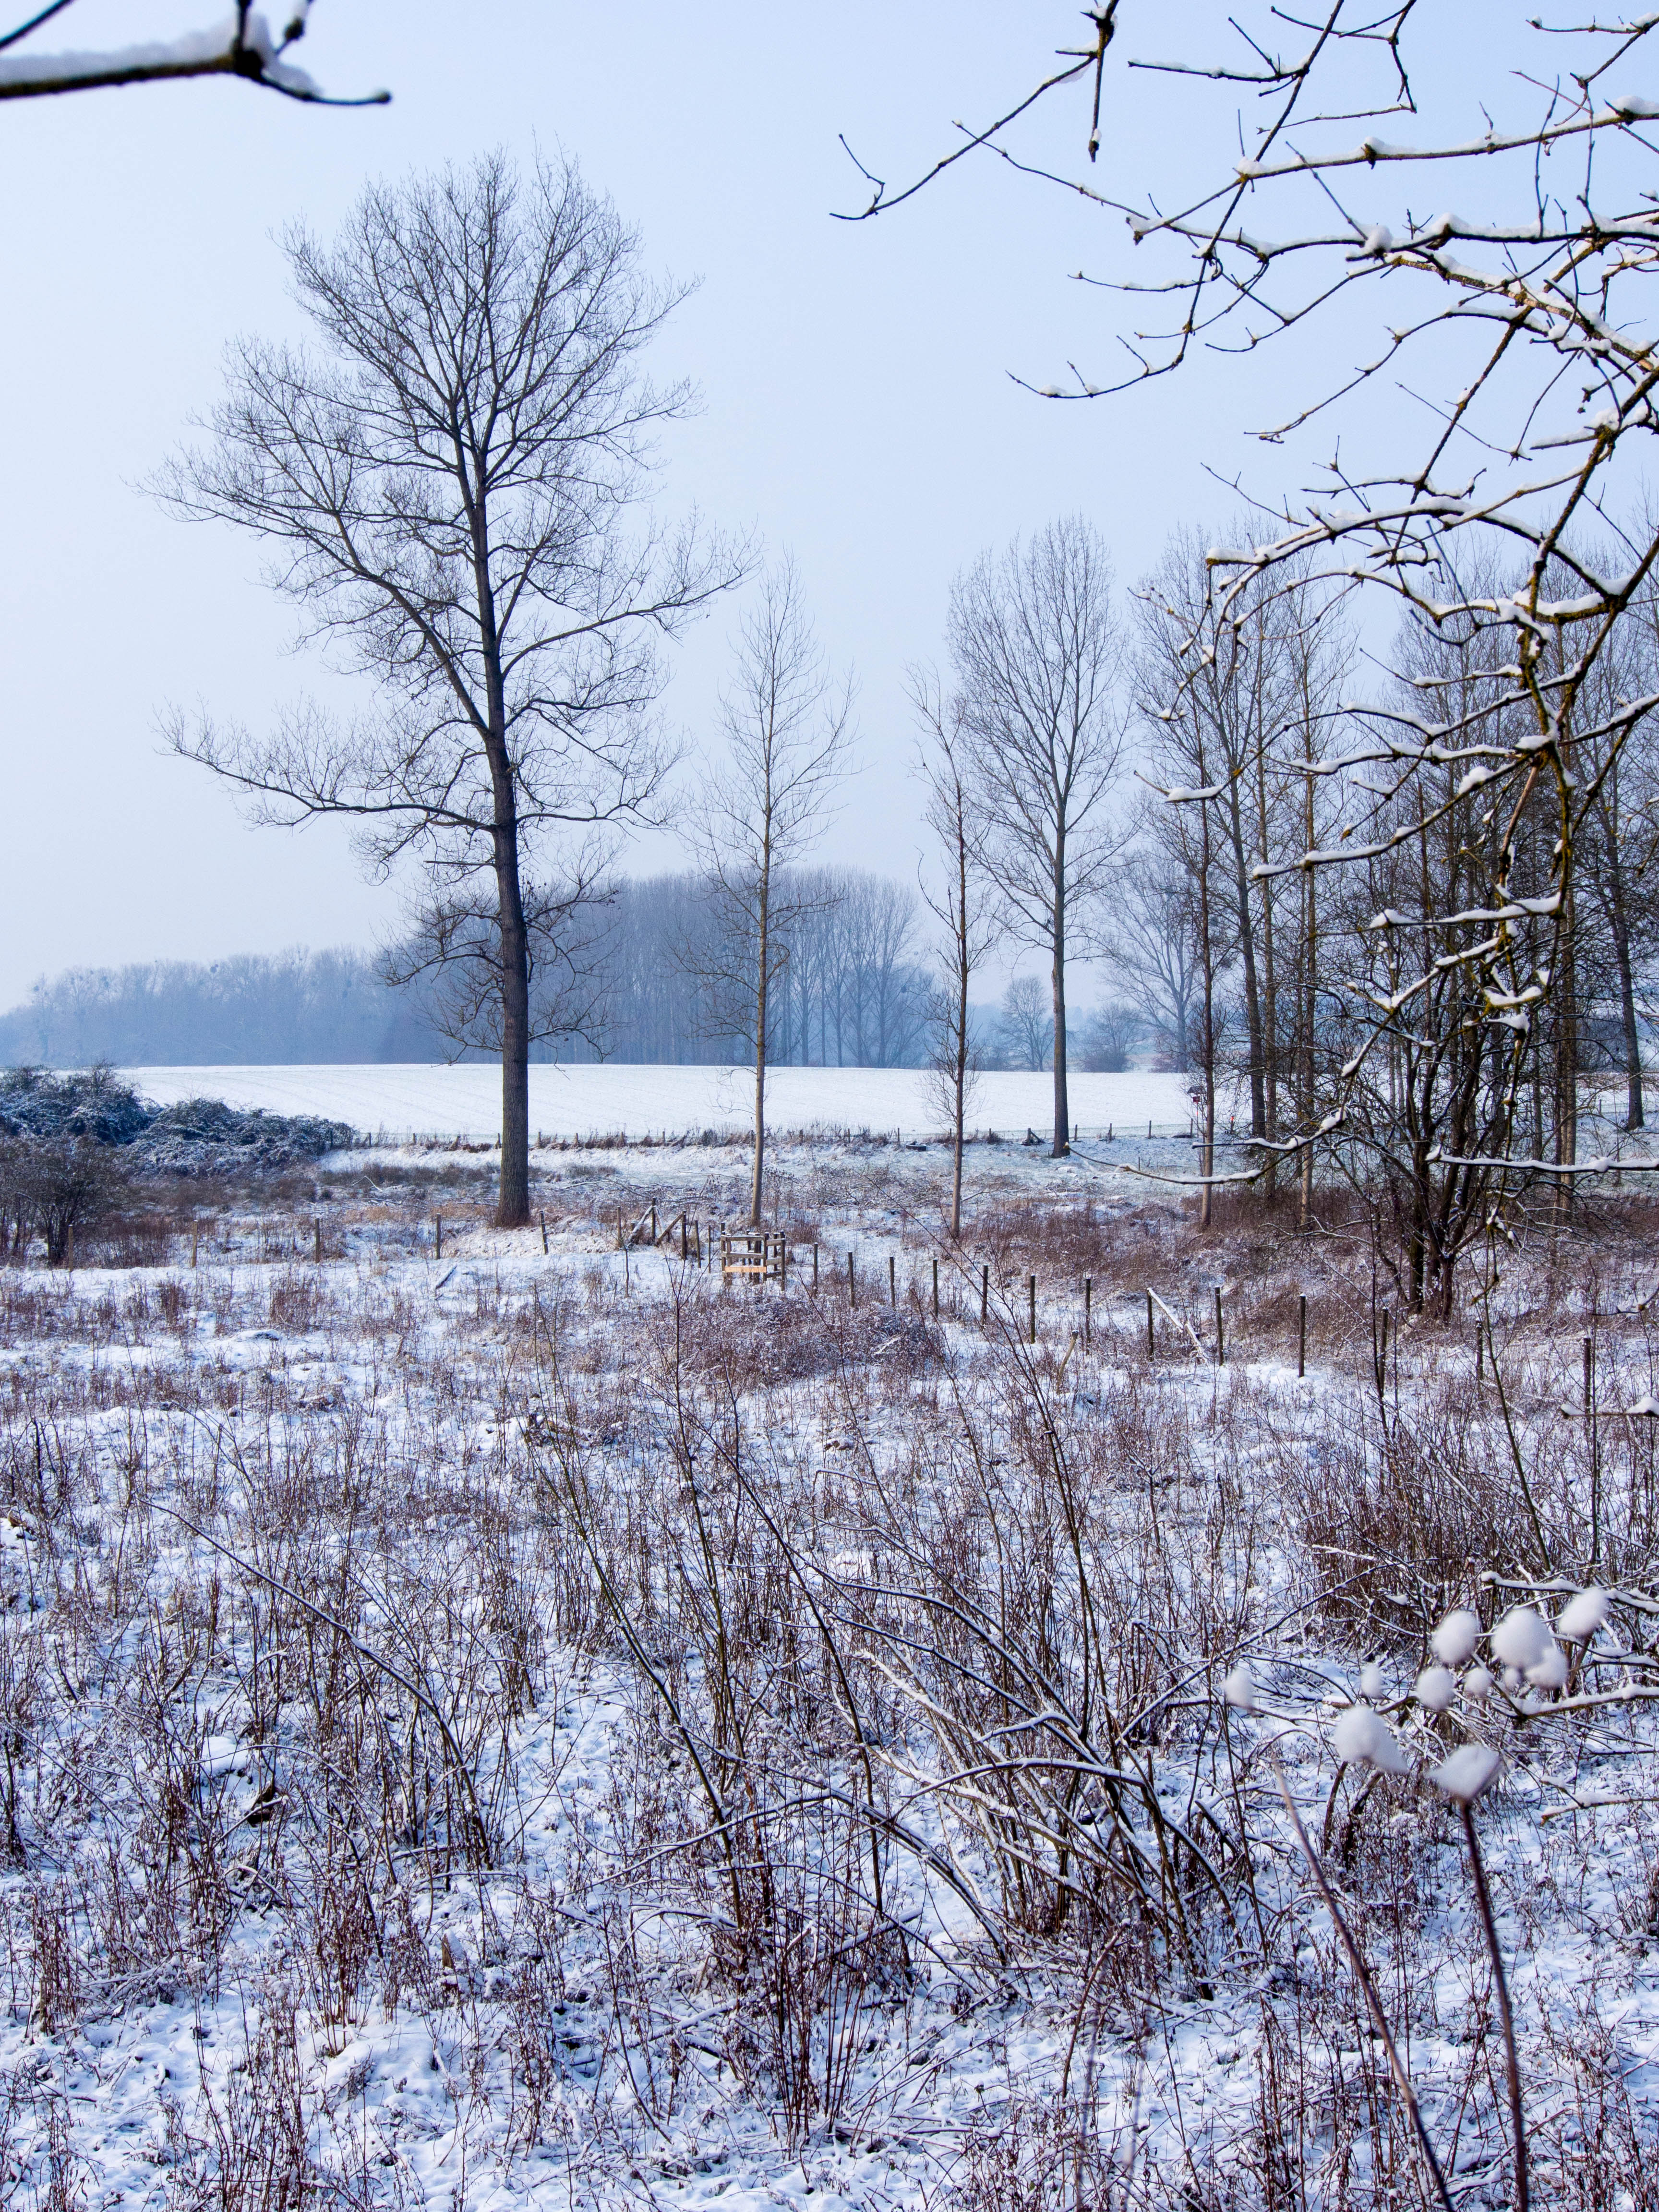
landscape, tree, branch, snow, winter, frost, ice, weather, frozen, season, woodland, omdem5, freezing, woody plant